Stagecoach to Fury

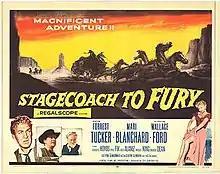
Film poster

Stagecoach to Fury is a 1956 American western film directed by William F. Claxton and starring Forrest Tucker and Mari Blanchard. It was the first film from Robert L. Lippert's Regal Films; the B picture unit of 20th Century Fox set up to provide second features shot in CinemaScope.